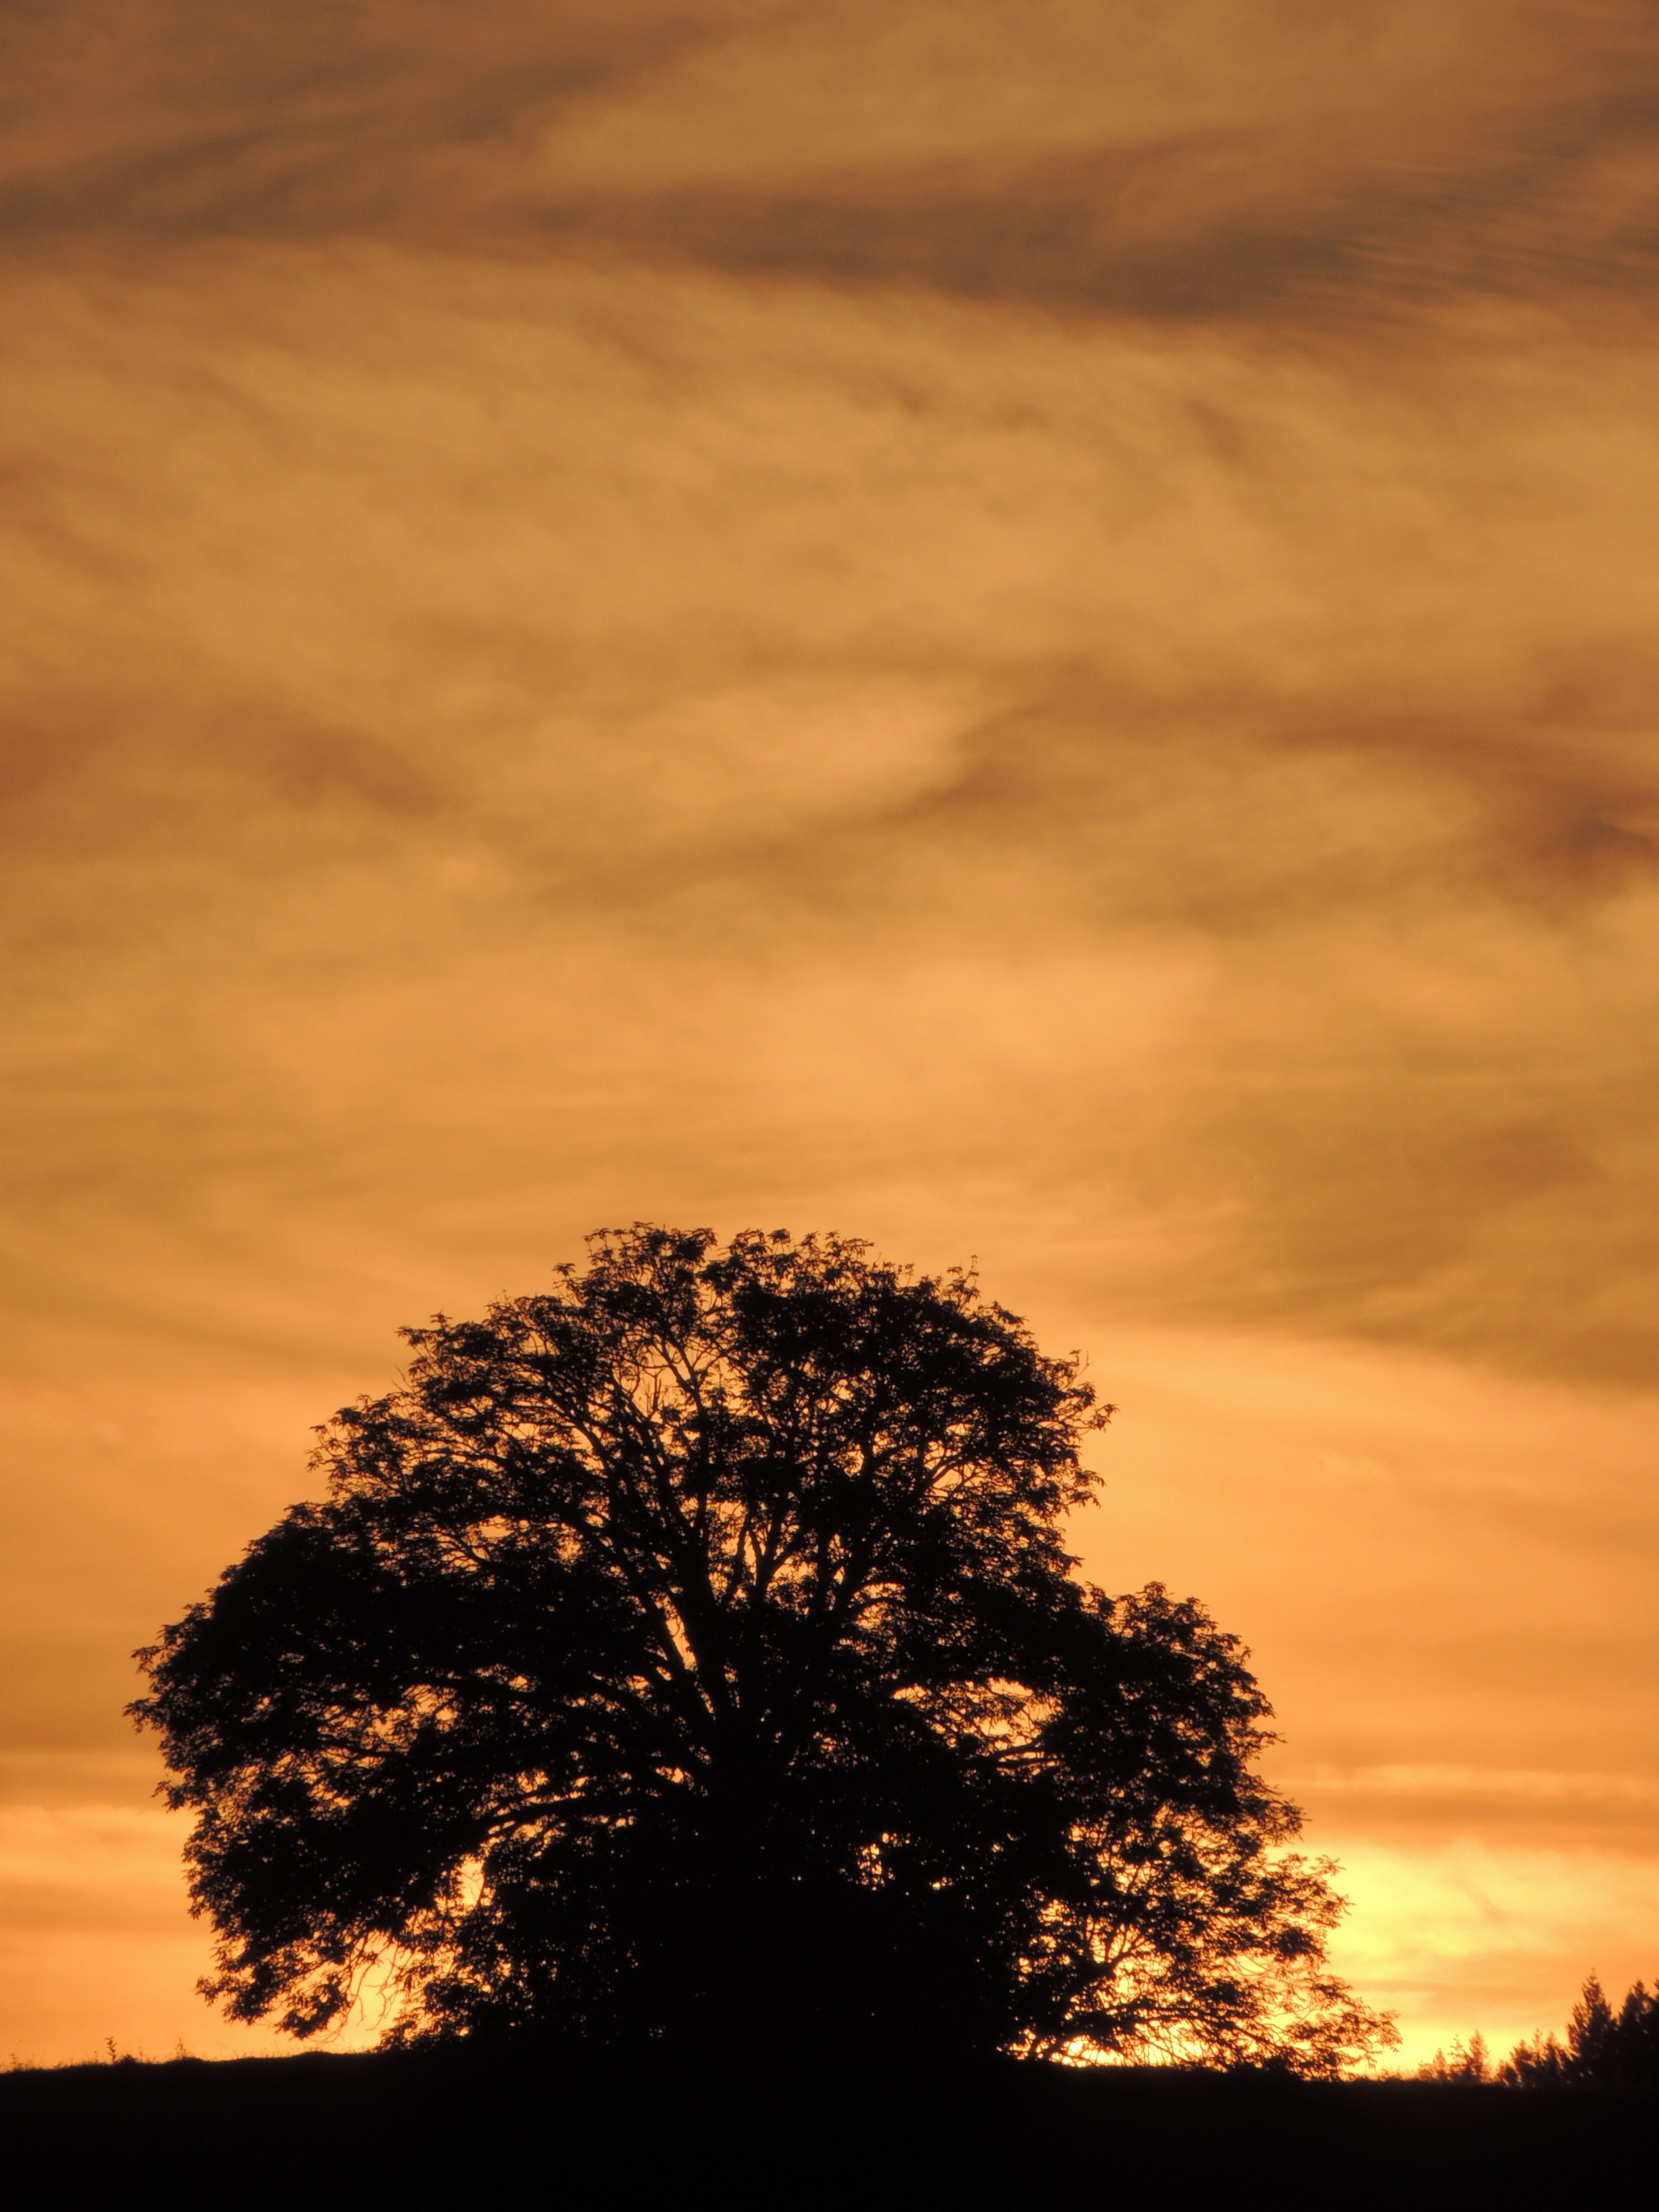
tree, horizon, cloud, plant, sky, sun, sunrise, sunset, field, sunlight, morning, dawn, atmosphere, dusk, evening, afterglow, atmospheric phenomenon, woody plant, red sky at morning, mardore